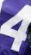
Number: 4